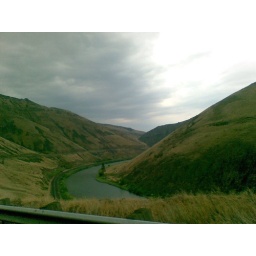
(hwy 821 canyon road near yakima) we mostly dodged a bullet with today's isolated thunderstorms.